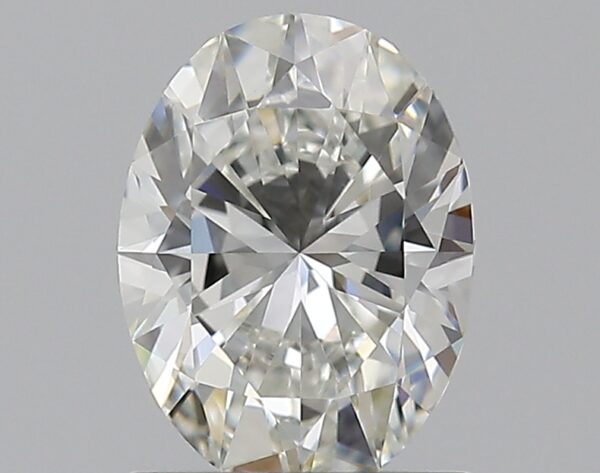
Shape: oval
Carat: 1
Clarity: VS1
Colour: G
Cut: VG
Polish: EX
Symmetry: VG
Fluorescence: N
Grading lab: GIA
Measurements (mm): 7.5 x 5.57 x 3.67